Senior secondary education

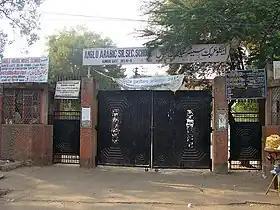
Gate of a senior secondary school in Delhi, India.

The senior secondary years are the years of later adolescence corresponding to the later part of secondary education. Although definitions vary, the senior secondary years are sometimes defined as being from approximately age 15 to age 18. The term generally includes tenth grade, eleventh grade and twelfth grade.